Clarence Birdseye

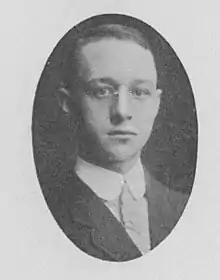
1910 yearbook photo of Birdseye.

Clarence Birdseye (December 9, 1886 – October 7, 1956) was an American inventor, entrepreneur, and naturalist, considered the founder of the modern frozen food industry. He founded the frozen food company Birds Eye. Among his inventions during his career was the double belt freezer.